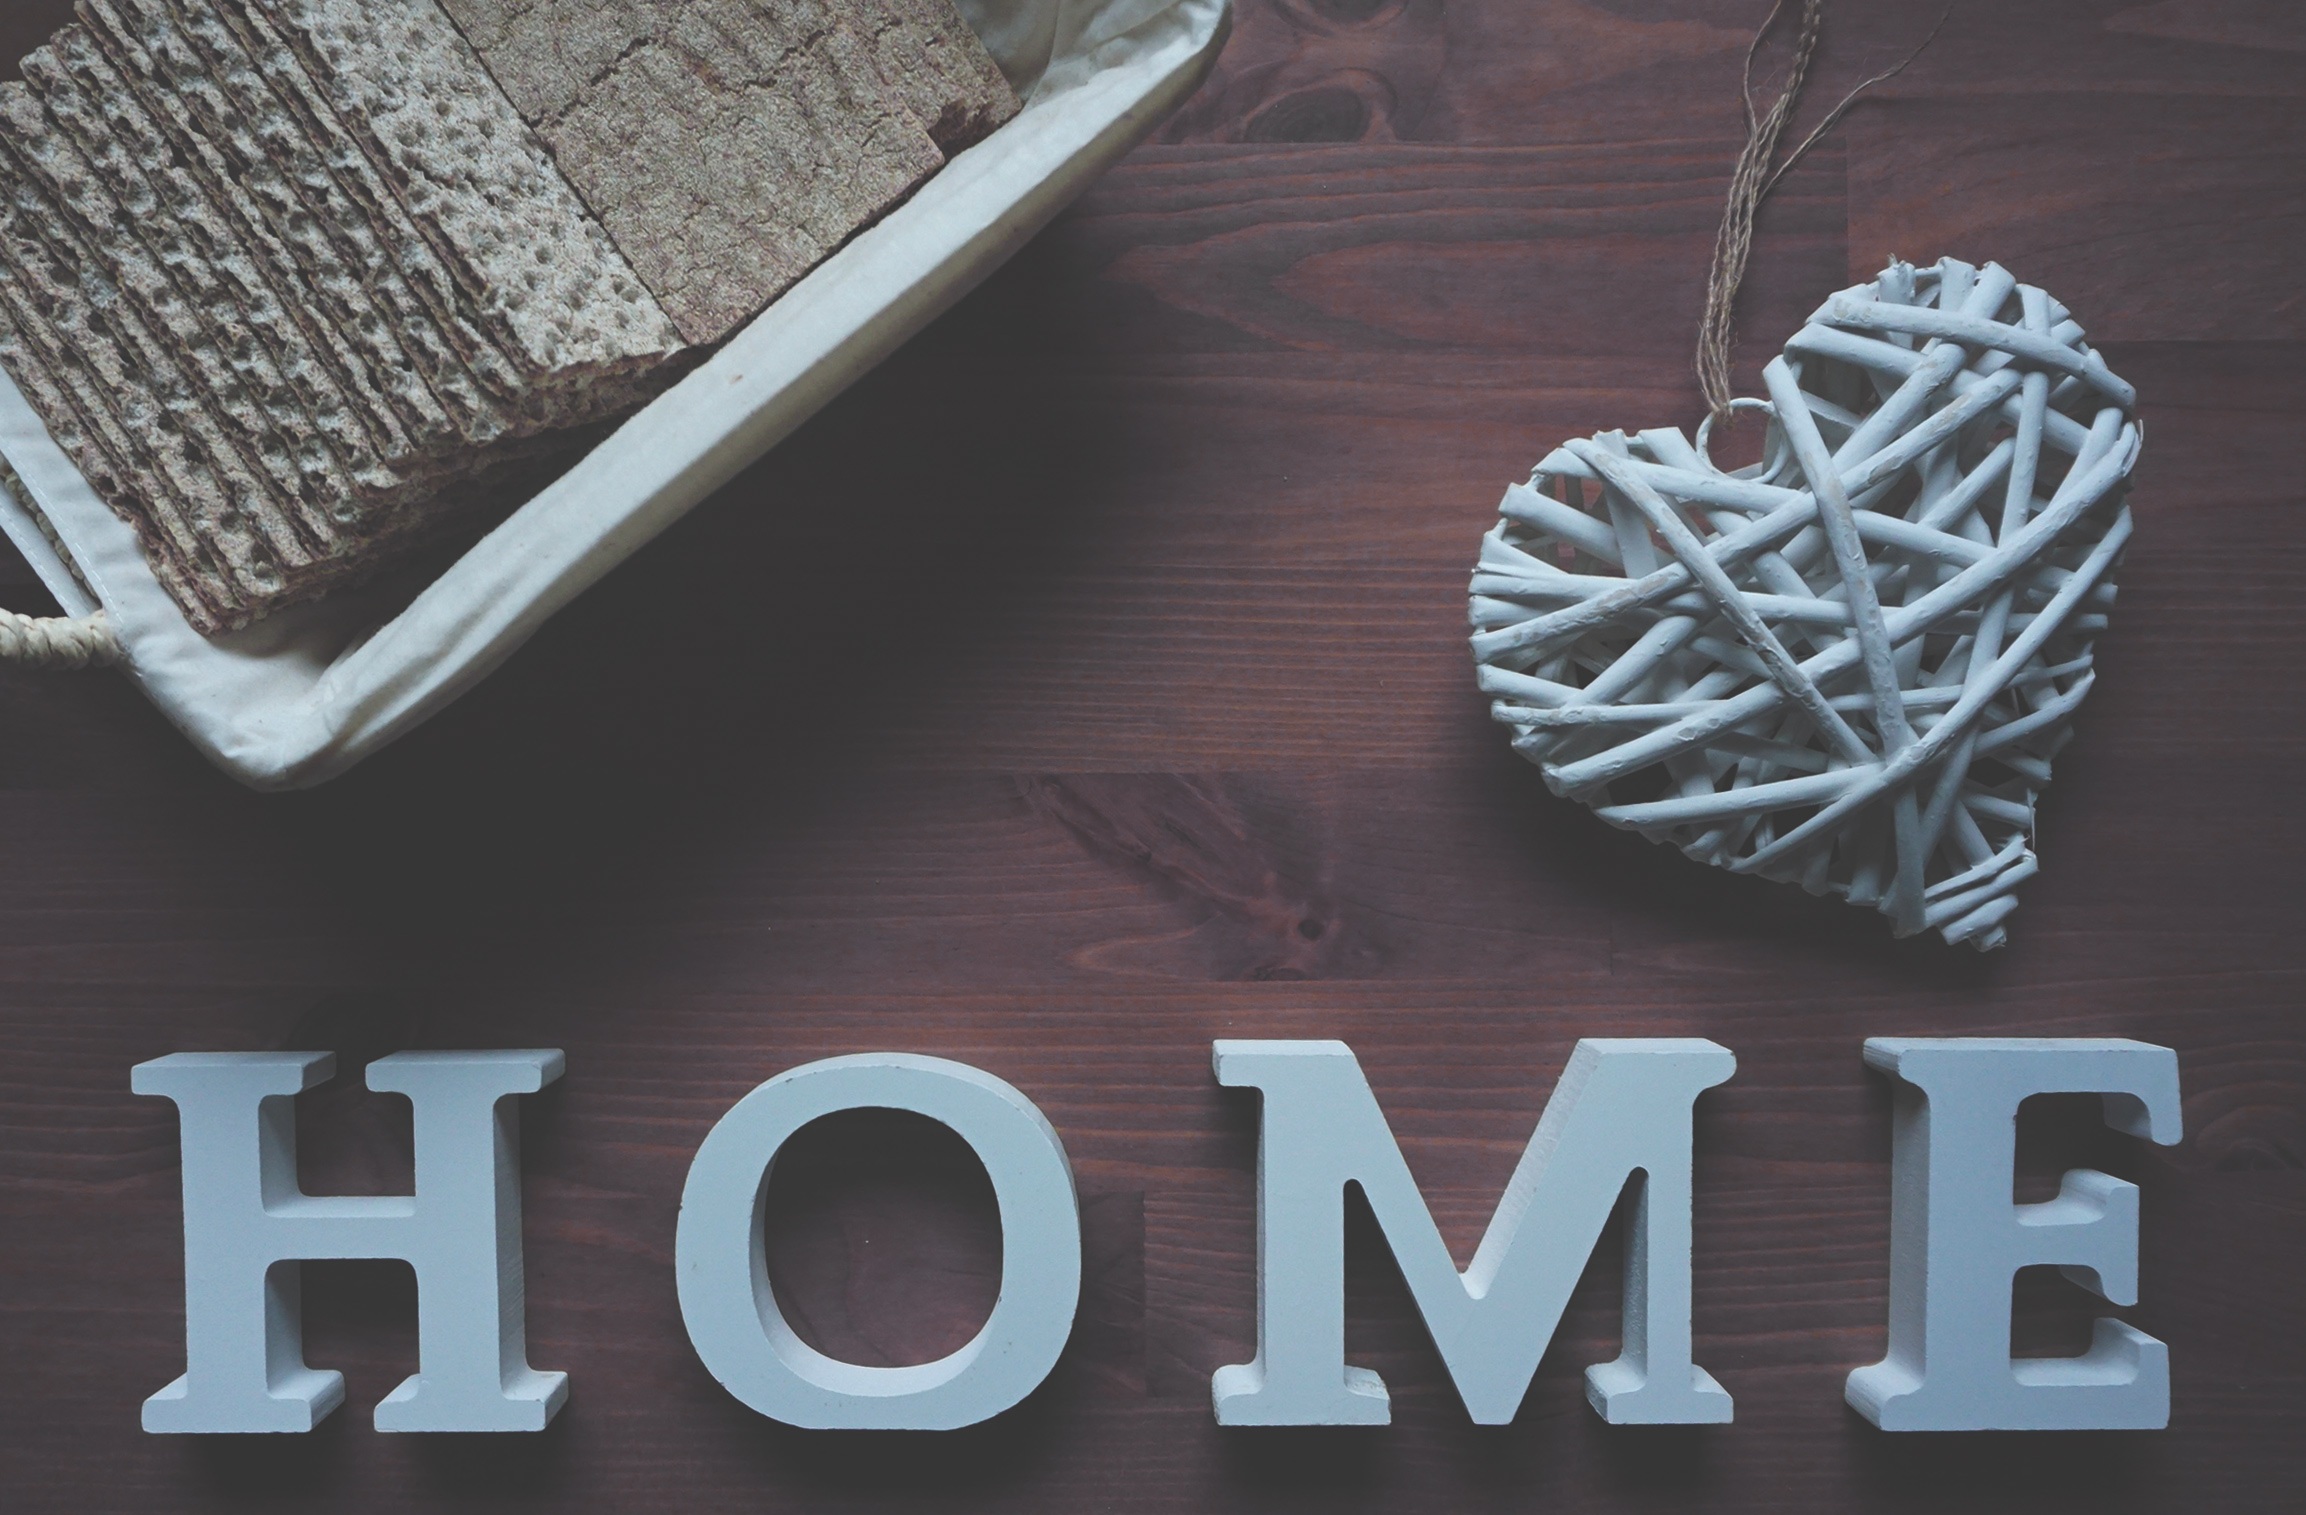
table, creative, woman, white, house, number, home, cute, love, heart, basket, lifestyle, bread, cheerful, font, family, mother, creativity, design, happy, happiness, text, wooden, conceptual, crisps, bread crisps, decorative letters, heart figure